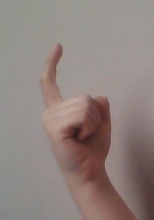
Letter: ra